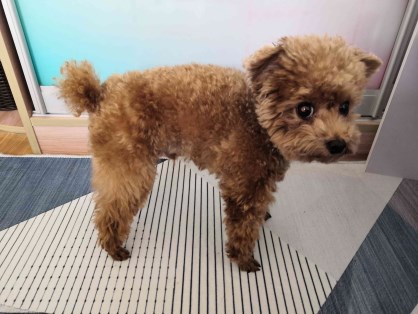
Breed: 7449-n000128-teddy